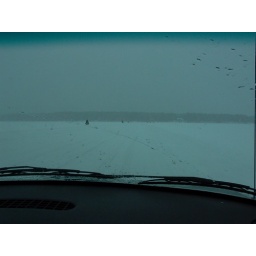
driving across the ice road in Bayfield, WI. The pine trees guide the way